Illyrian weaponry

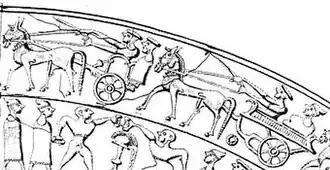
Illyrian chariots from Vace - 6th century BC

Illyrian weaponry played an important role in the makeup of Illyrian armies and in conflicts involving the Illyrians. Of all the ancients sources the most important and abundant writings are those of Ennius (239 -169 BC), a Roman poet of Messapian origin. Weapons of all sorts were also placed intact in the graves of Illyrian warriors and provide a detailed picture for archaeologists on the distribution and development of Illyrian weaponry.